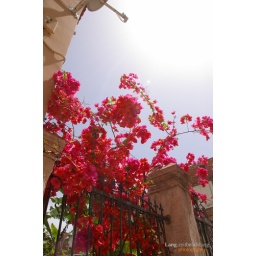
...all over with red flowers